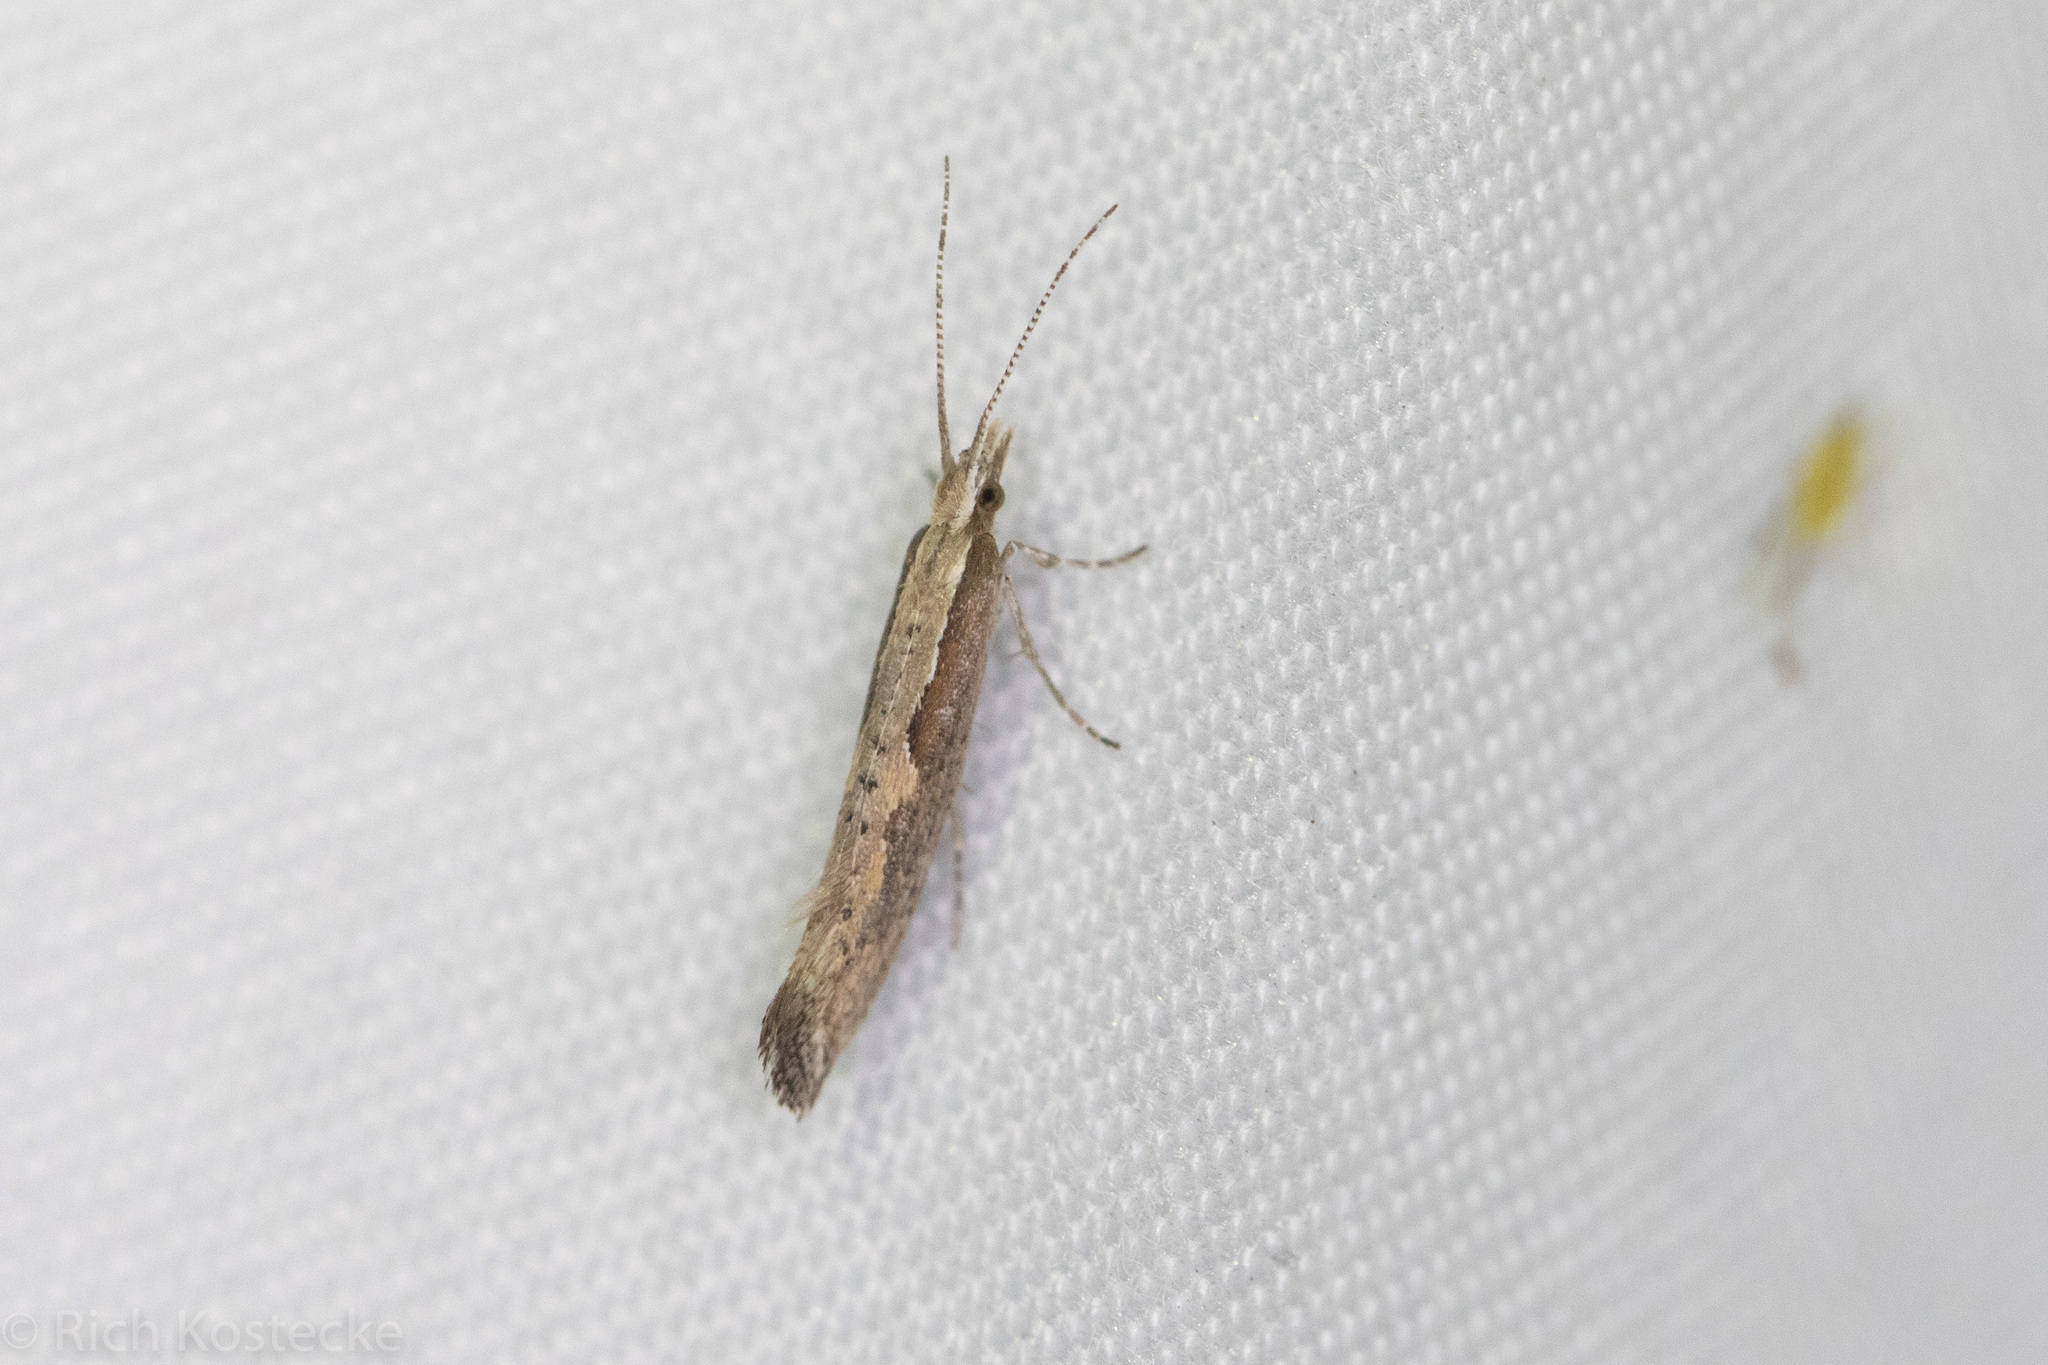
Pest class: diamondback_moth